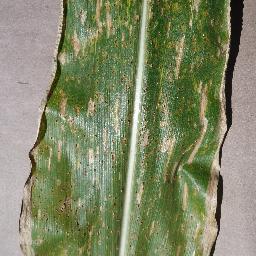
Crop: corn
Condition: (maize)_cercospora_spot_gray_spot